Referee

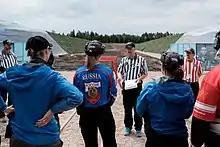
A squad of shooters get their stage brief by an IROA Range Officer on Stage 11 of the 2017 IPSC Rifle World Shoot.

In boxing a referee is the person who enforces the rules during the fight. He gives instructions to the fighters, starts and stops the count when a competitor is down, and makes the determination to stop a fight when a competitor cannot continue without endangering his health.